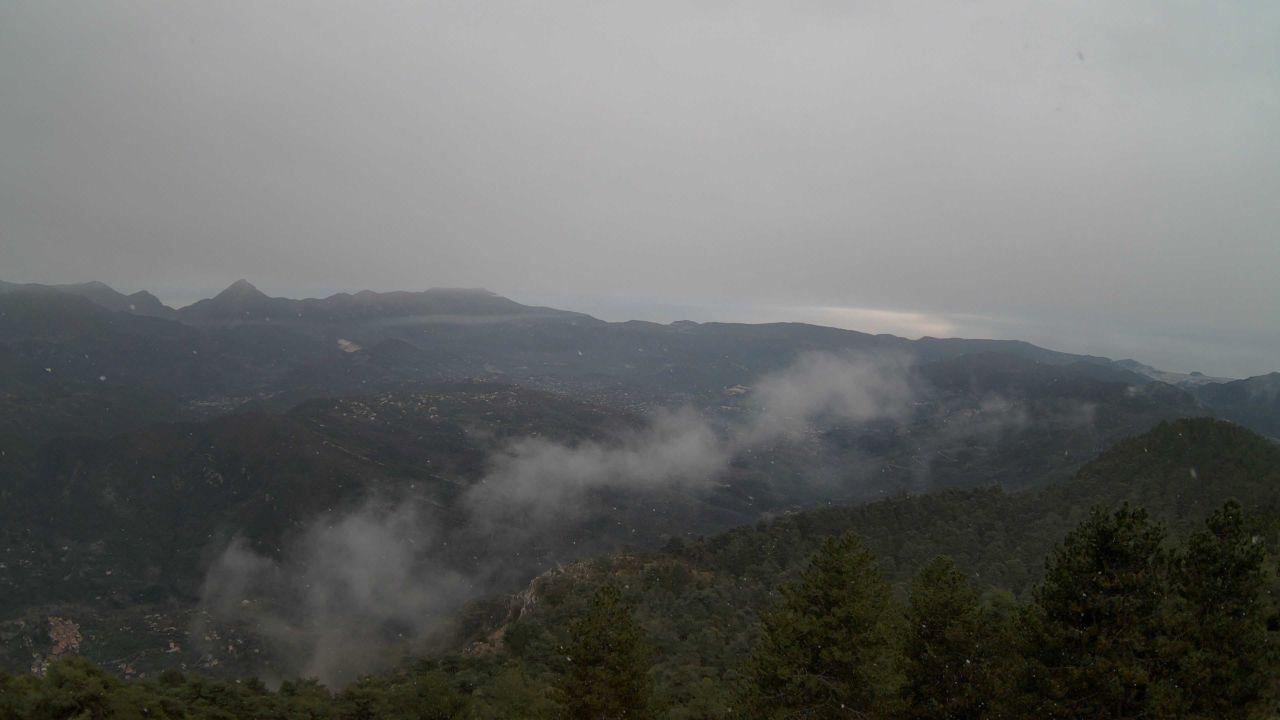
Fire: no
Smoke: no